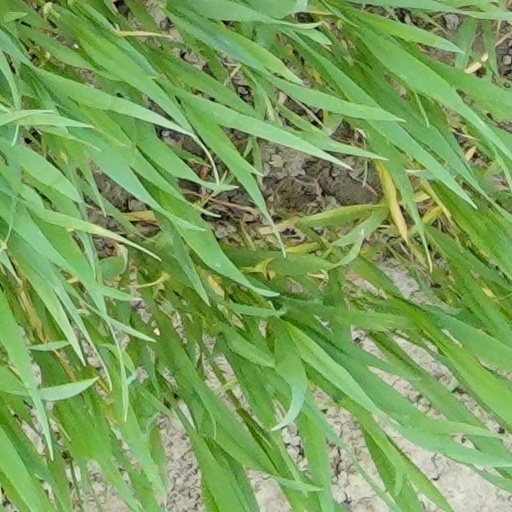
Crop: wheat